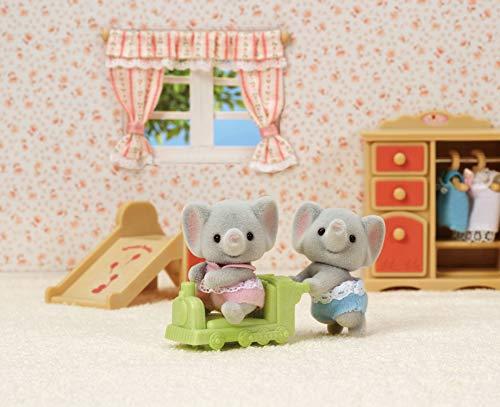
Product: Calico Critters Ellwoods Elephant Twins
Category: Toys & Games | Dolls & Accessories | Playsets
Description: Ellwoods twins measure 1.25" tall.
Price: $6.78
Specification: ProductDimensions:4.2x1.8x5inches|ItemWeight:1.6ounces|ShippingWeight:1.6ounces(Viewshippingratesandpolicies)|DomesticShipping:ItemcanbeshippedwithinU.S.|InternationalShipping:ThisitemcanbeshippedtoselectcountriesoutsideoftheU.S.LearnMore|ASIN:B002RCFTLY|Itemmodelnumber:CC1571|Manufacturerrecommendedage:36months-5years